Urfa

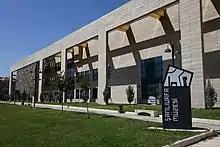
Exterior of the Şanlıurfa Museum

According to legend, Balıklıgöl was formed by the prophet Abraham's confrontation with the tyrant Nimrod, who supposedly ruled over Urfa from the citadel above. When Abraham came of age, he destroyed Nimrod's idols, and in retaliation Nimrod "made a catapult out of the castle's twin pillars" and hurled Abraham into a pit of fire below. When Abraham landed, the flames miraculously turned into water, and the wood used to stoke the fire was turned into carp.